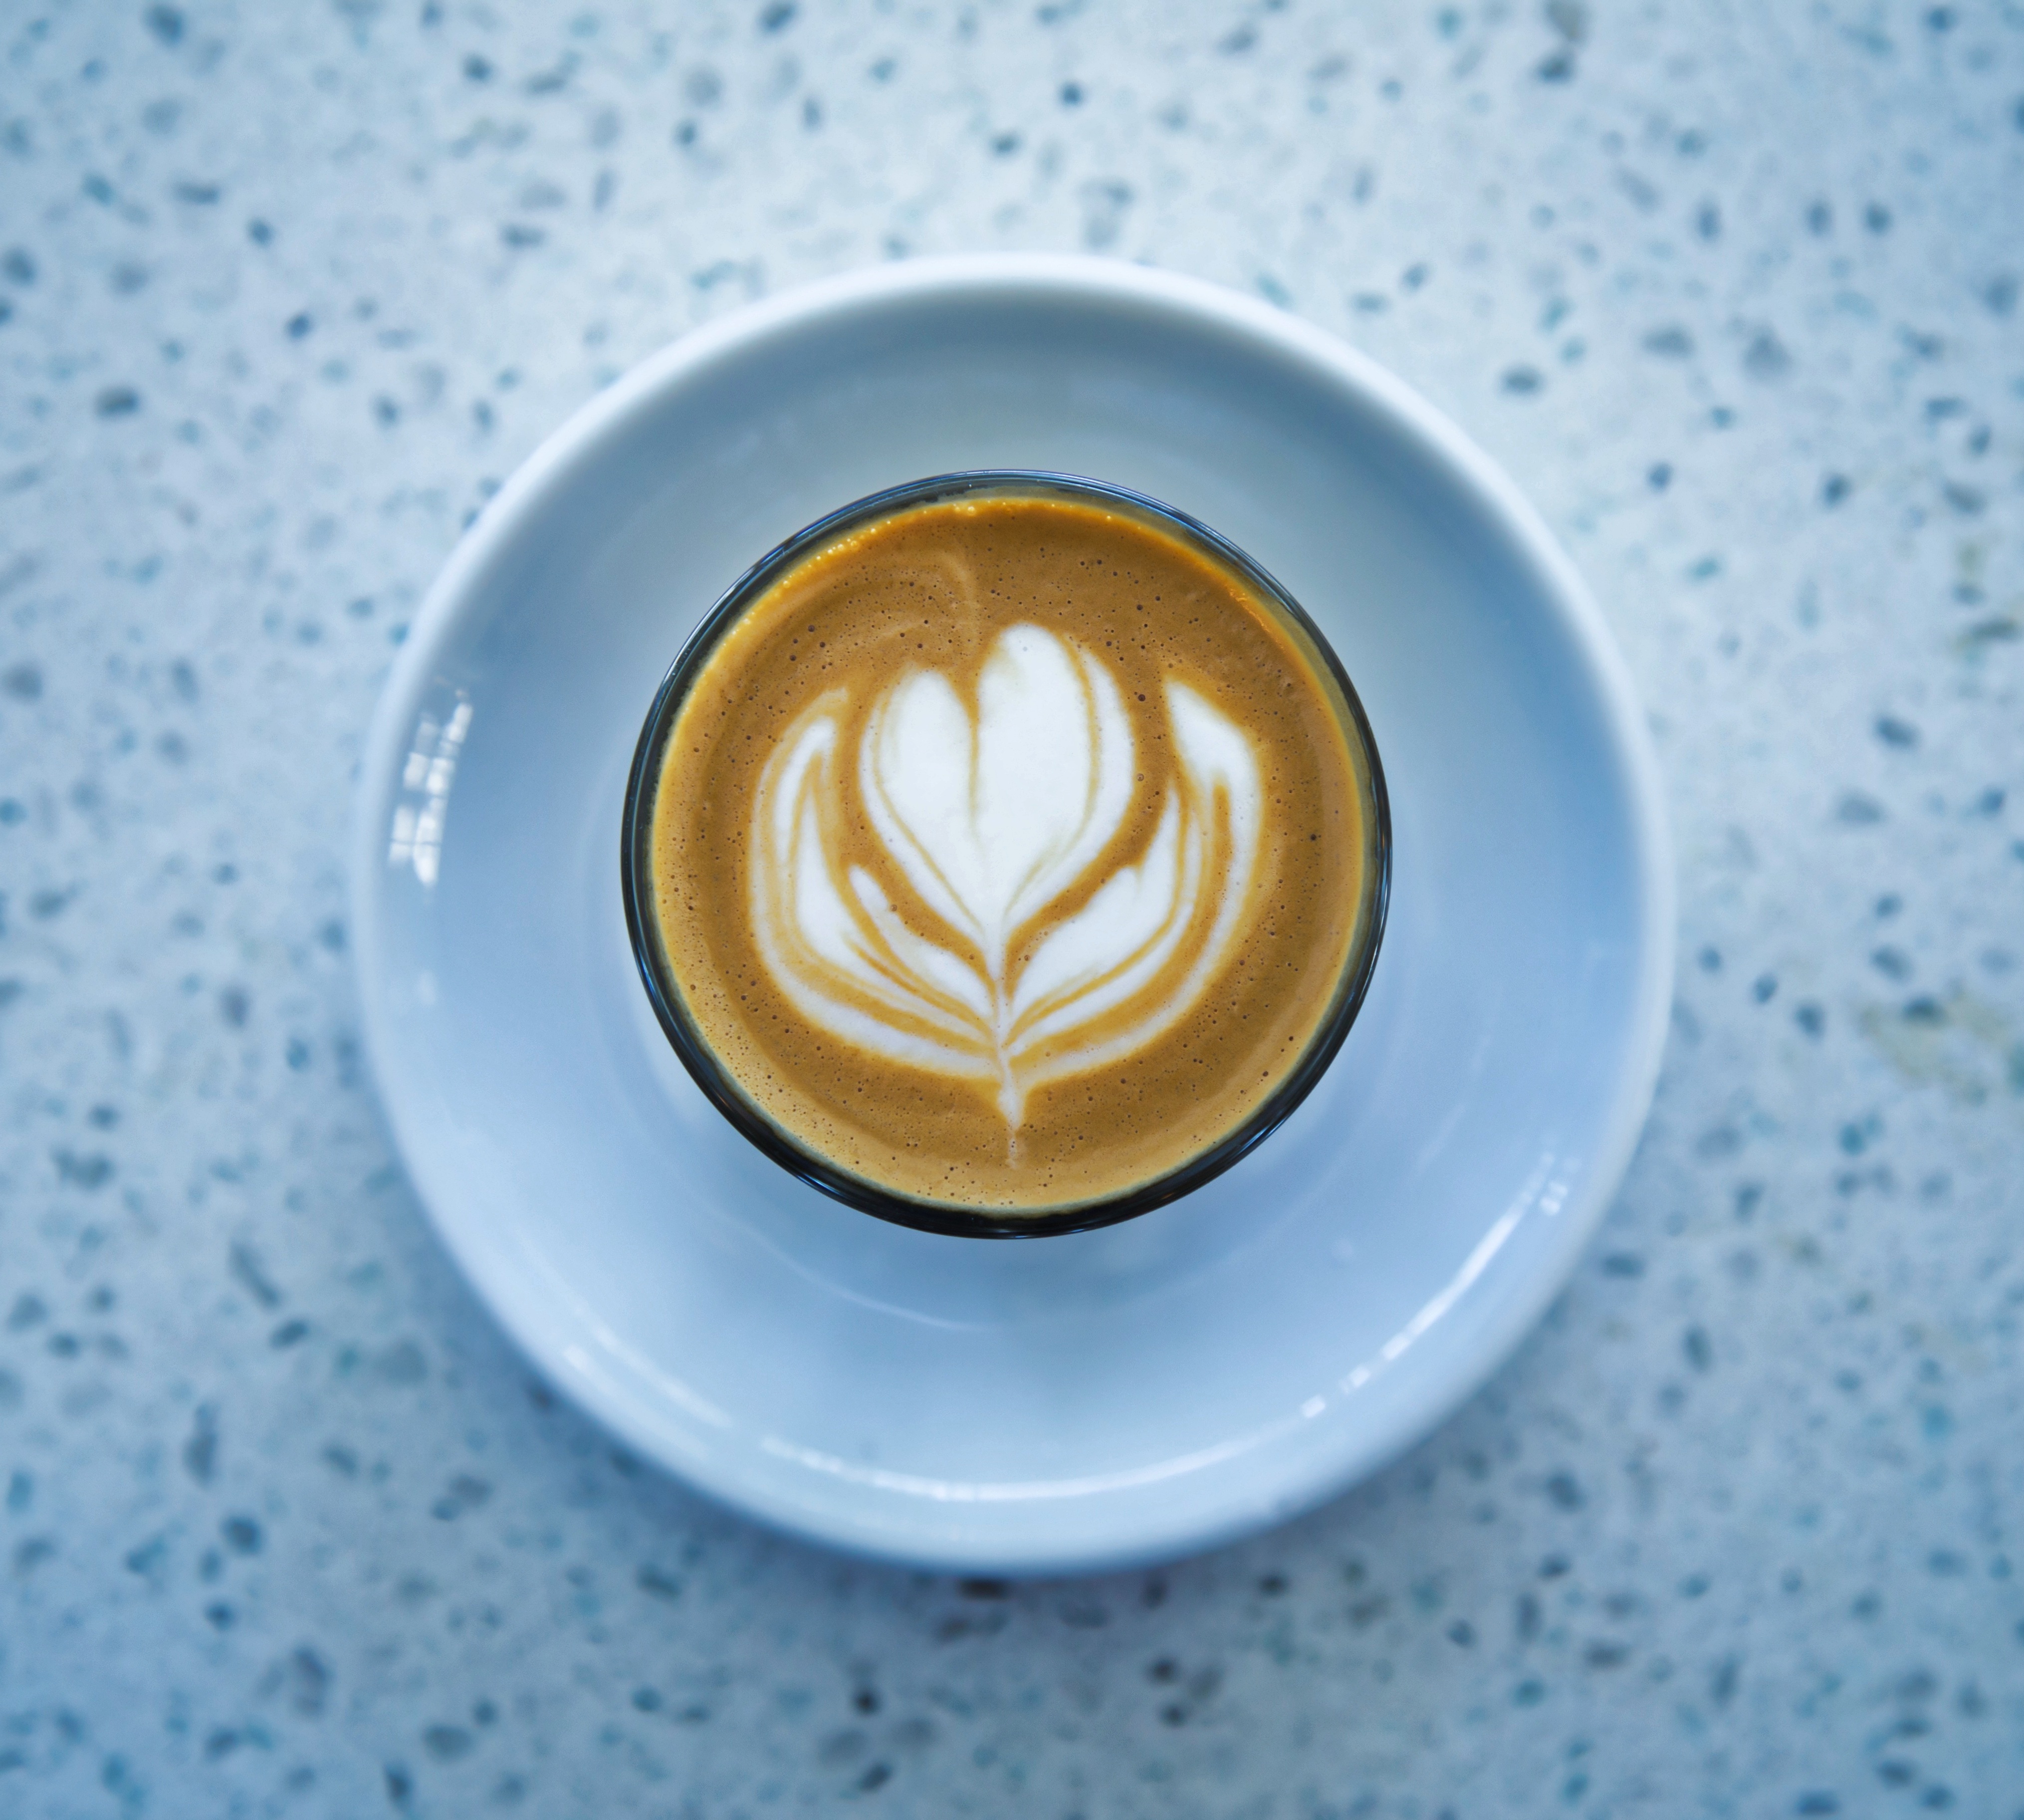
liquid, coffee, aroma, cup, latte, cappuccino, food, saucer, brown, beverage, drink, breakfast, coffee cup, cup of coffee, caffeine, hot, still, taste, roasted